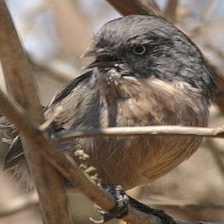
Species: WRENTIT
Scientific name: CHAMAEA FASCIATA